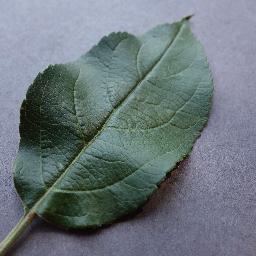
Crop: apple
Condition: healthy